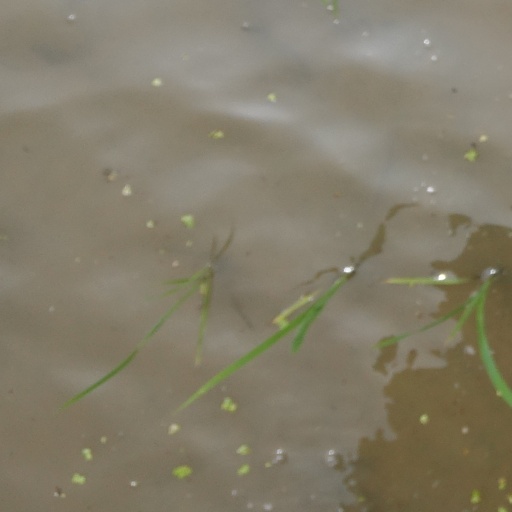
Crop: rice